Viceroyalty of Peru

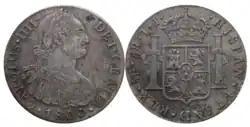
Silver coin: 8 reales Carlos IV, Viceroyalty of Peru – 1800

The town of Lima, founded by Pizarro on January 18, 1535, as the "Ciudad de los Reyes" (City of the Kings/Magi), became the seat of the new viceroyalty. As the seat of a viceroy, who had oversight over all of Spanish South America except for Portuguese-dominated Brazil, Lima grew into a powerful city. During the 16th, 17th and most of the 18th centuries, all of the colonial wealth of South America created by the silver mines passed through Lima on its way to the Isthmus of Panama and from there to Seville, Spain. The rest of the viceroyalty dependent upon Lima in administrative matters, in a pattern that persists until today in Peru. By the start of the 18th century, Lima had become a distinguished and aristocratic colonial capital, seat of the 250-year-old Royal and Pontifical University of San Marcos and the chief Spanish stronghold in the Americas.